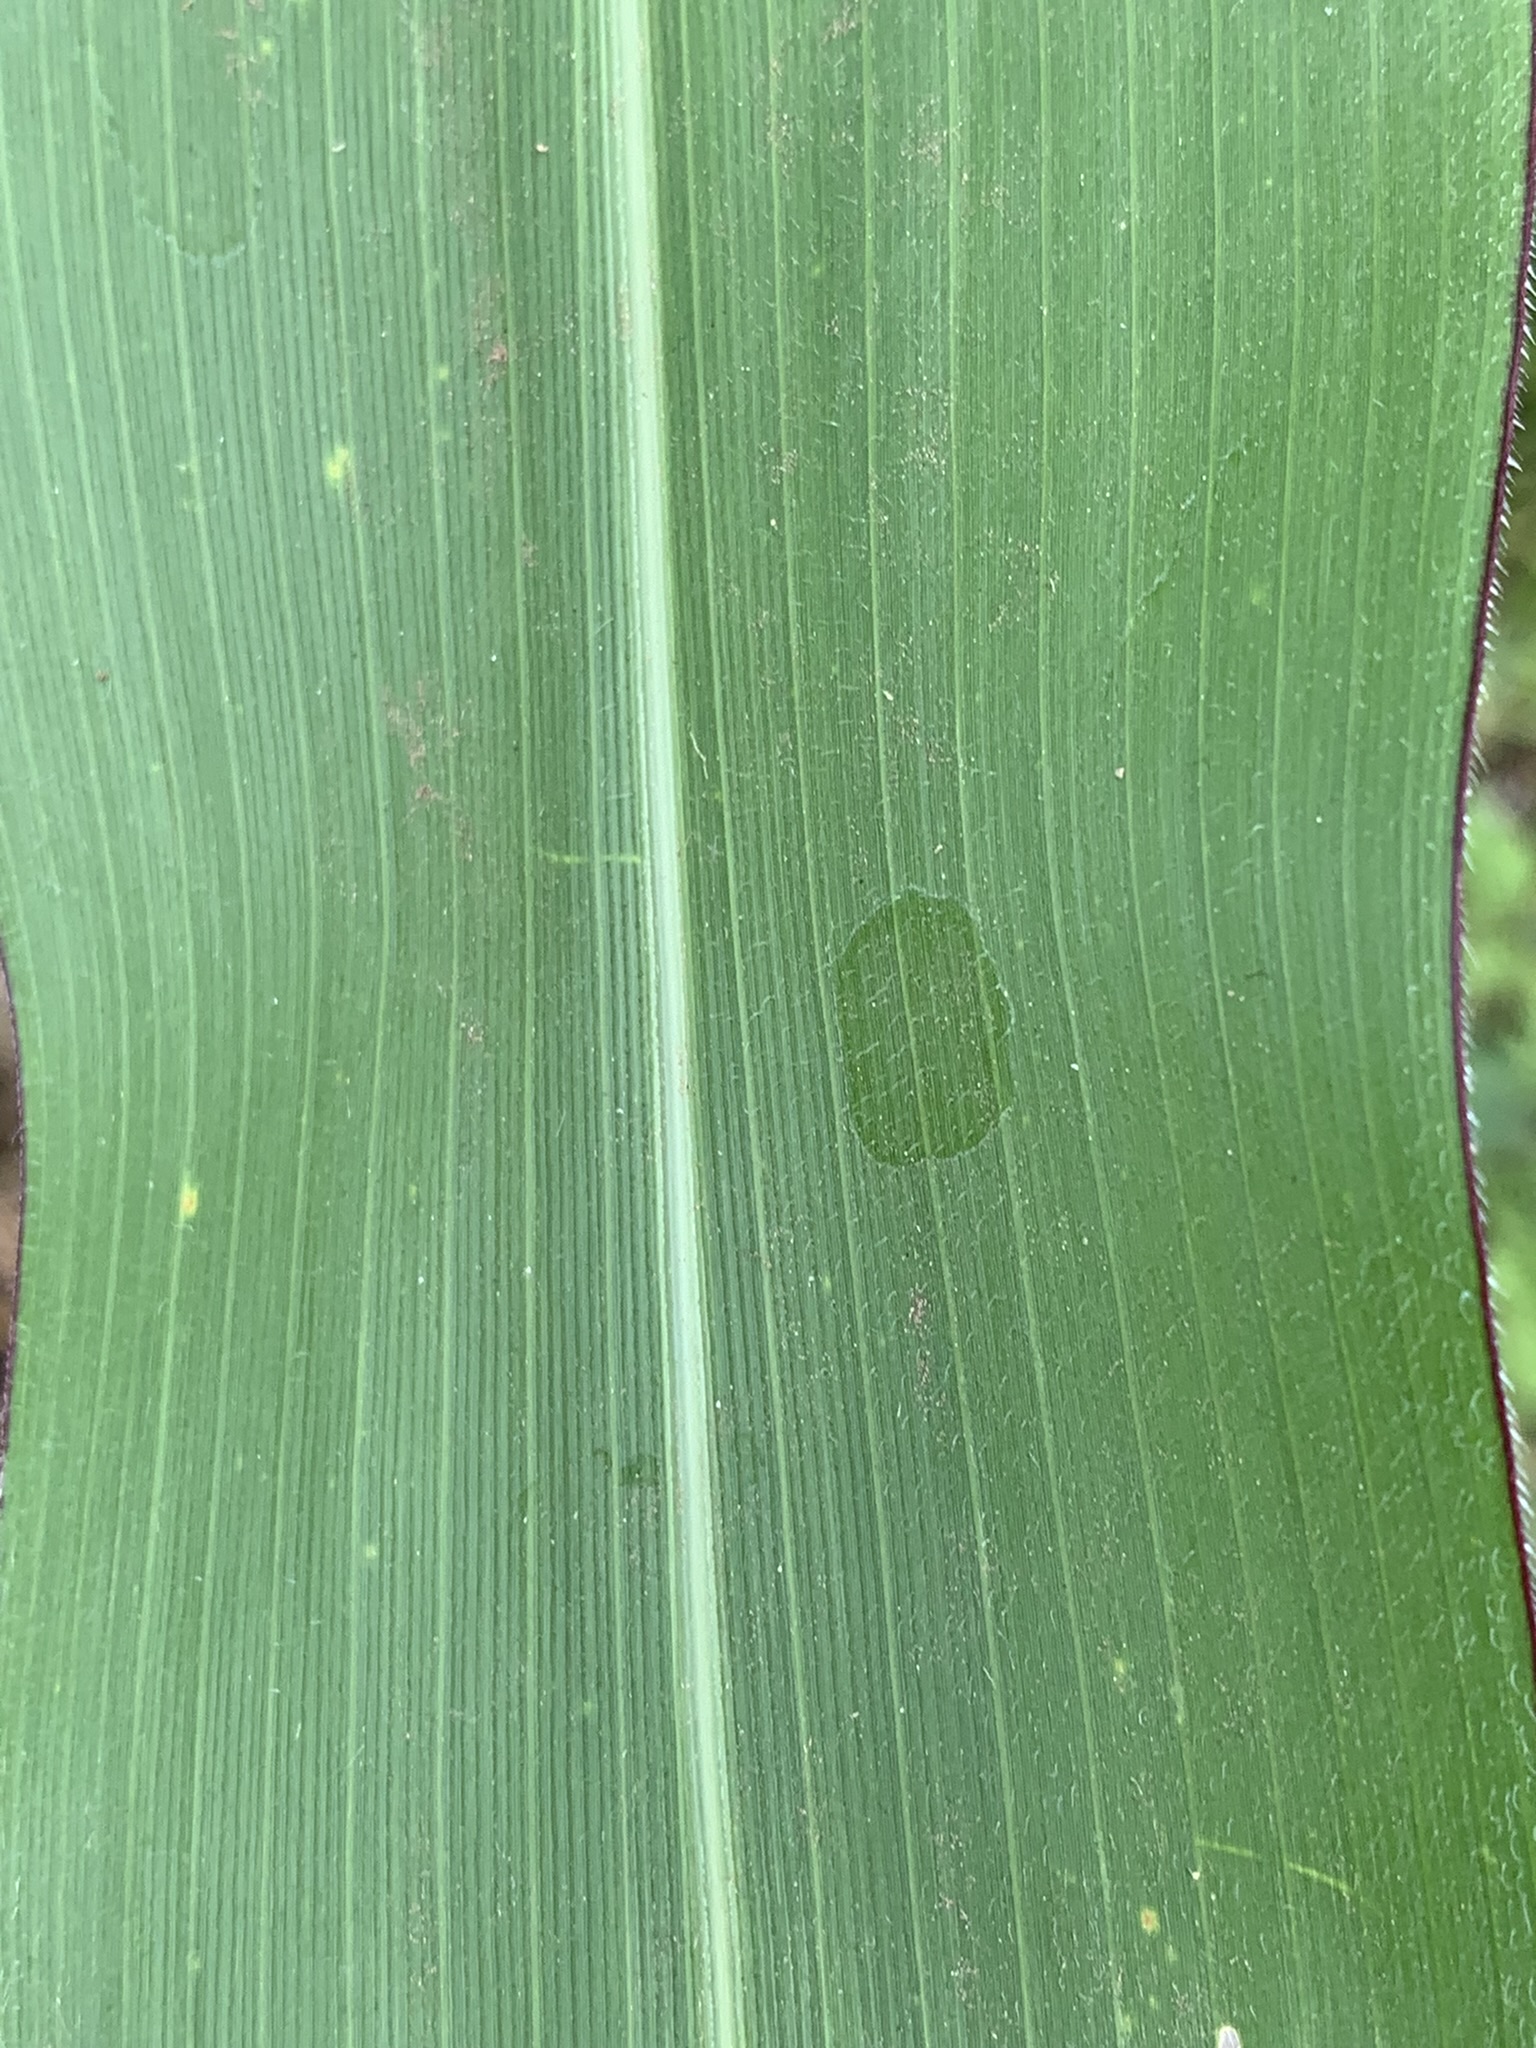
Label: Healthy